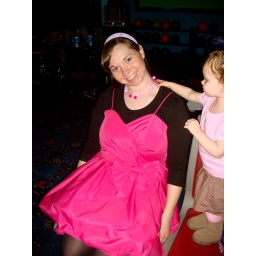
me in my puffy dress for the bowling ball